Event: Nepal Earthquake
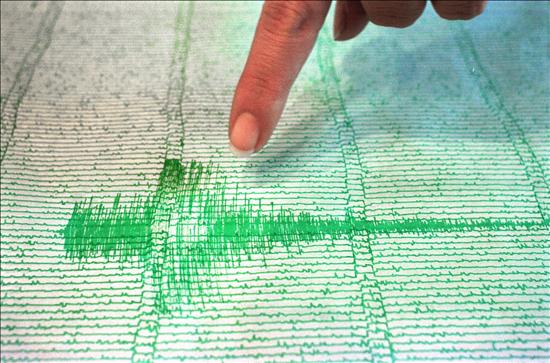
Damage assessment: no_damage